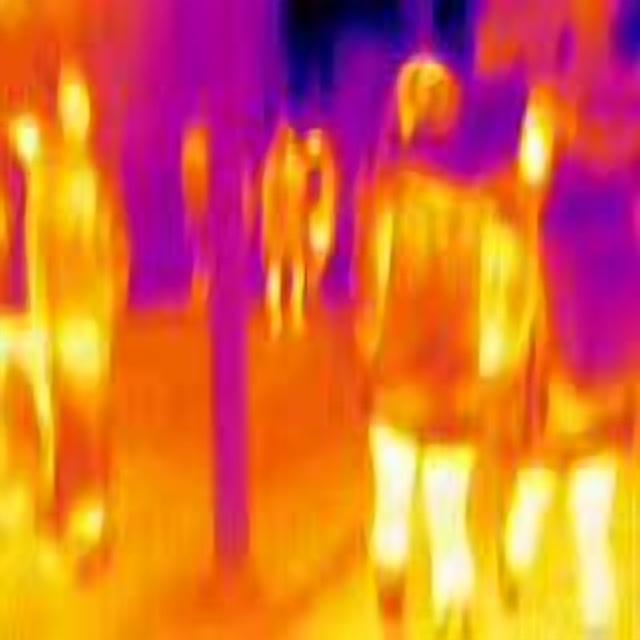
Detected objects:
label: person
label: person
label: person
label: person
label: person
label: person